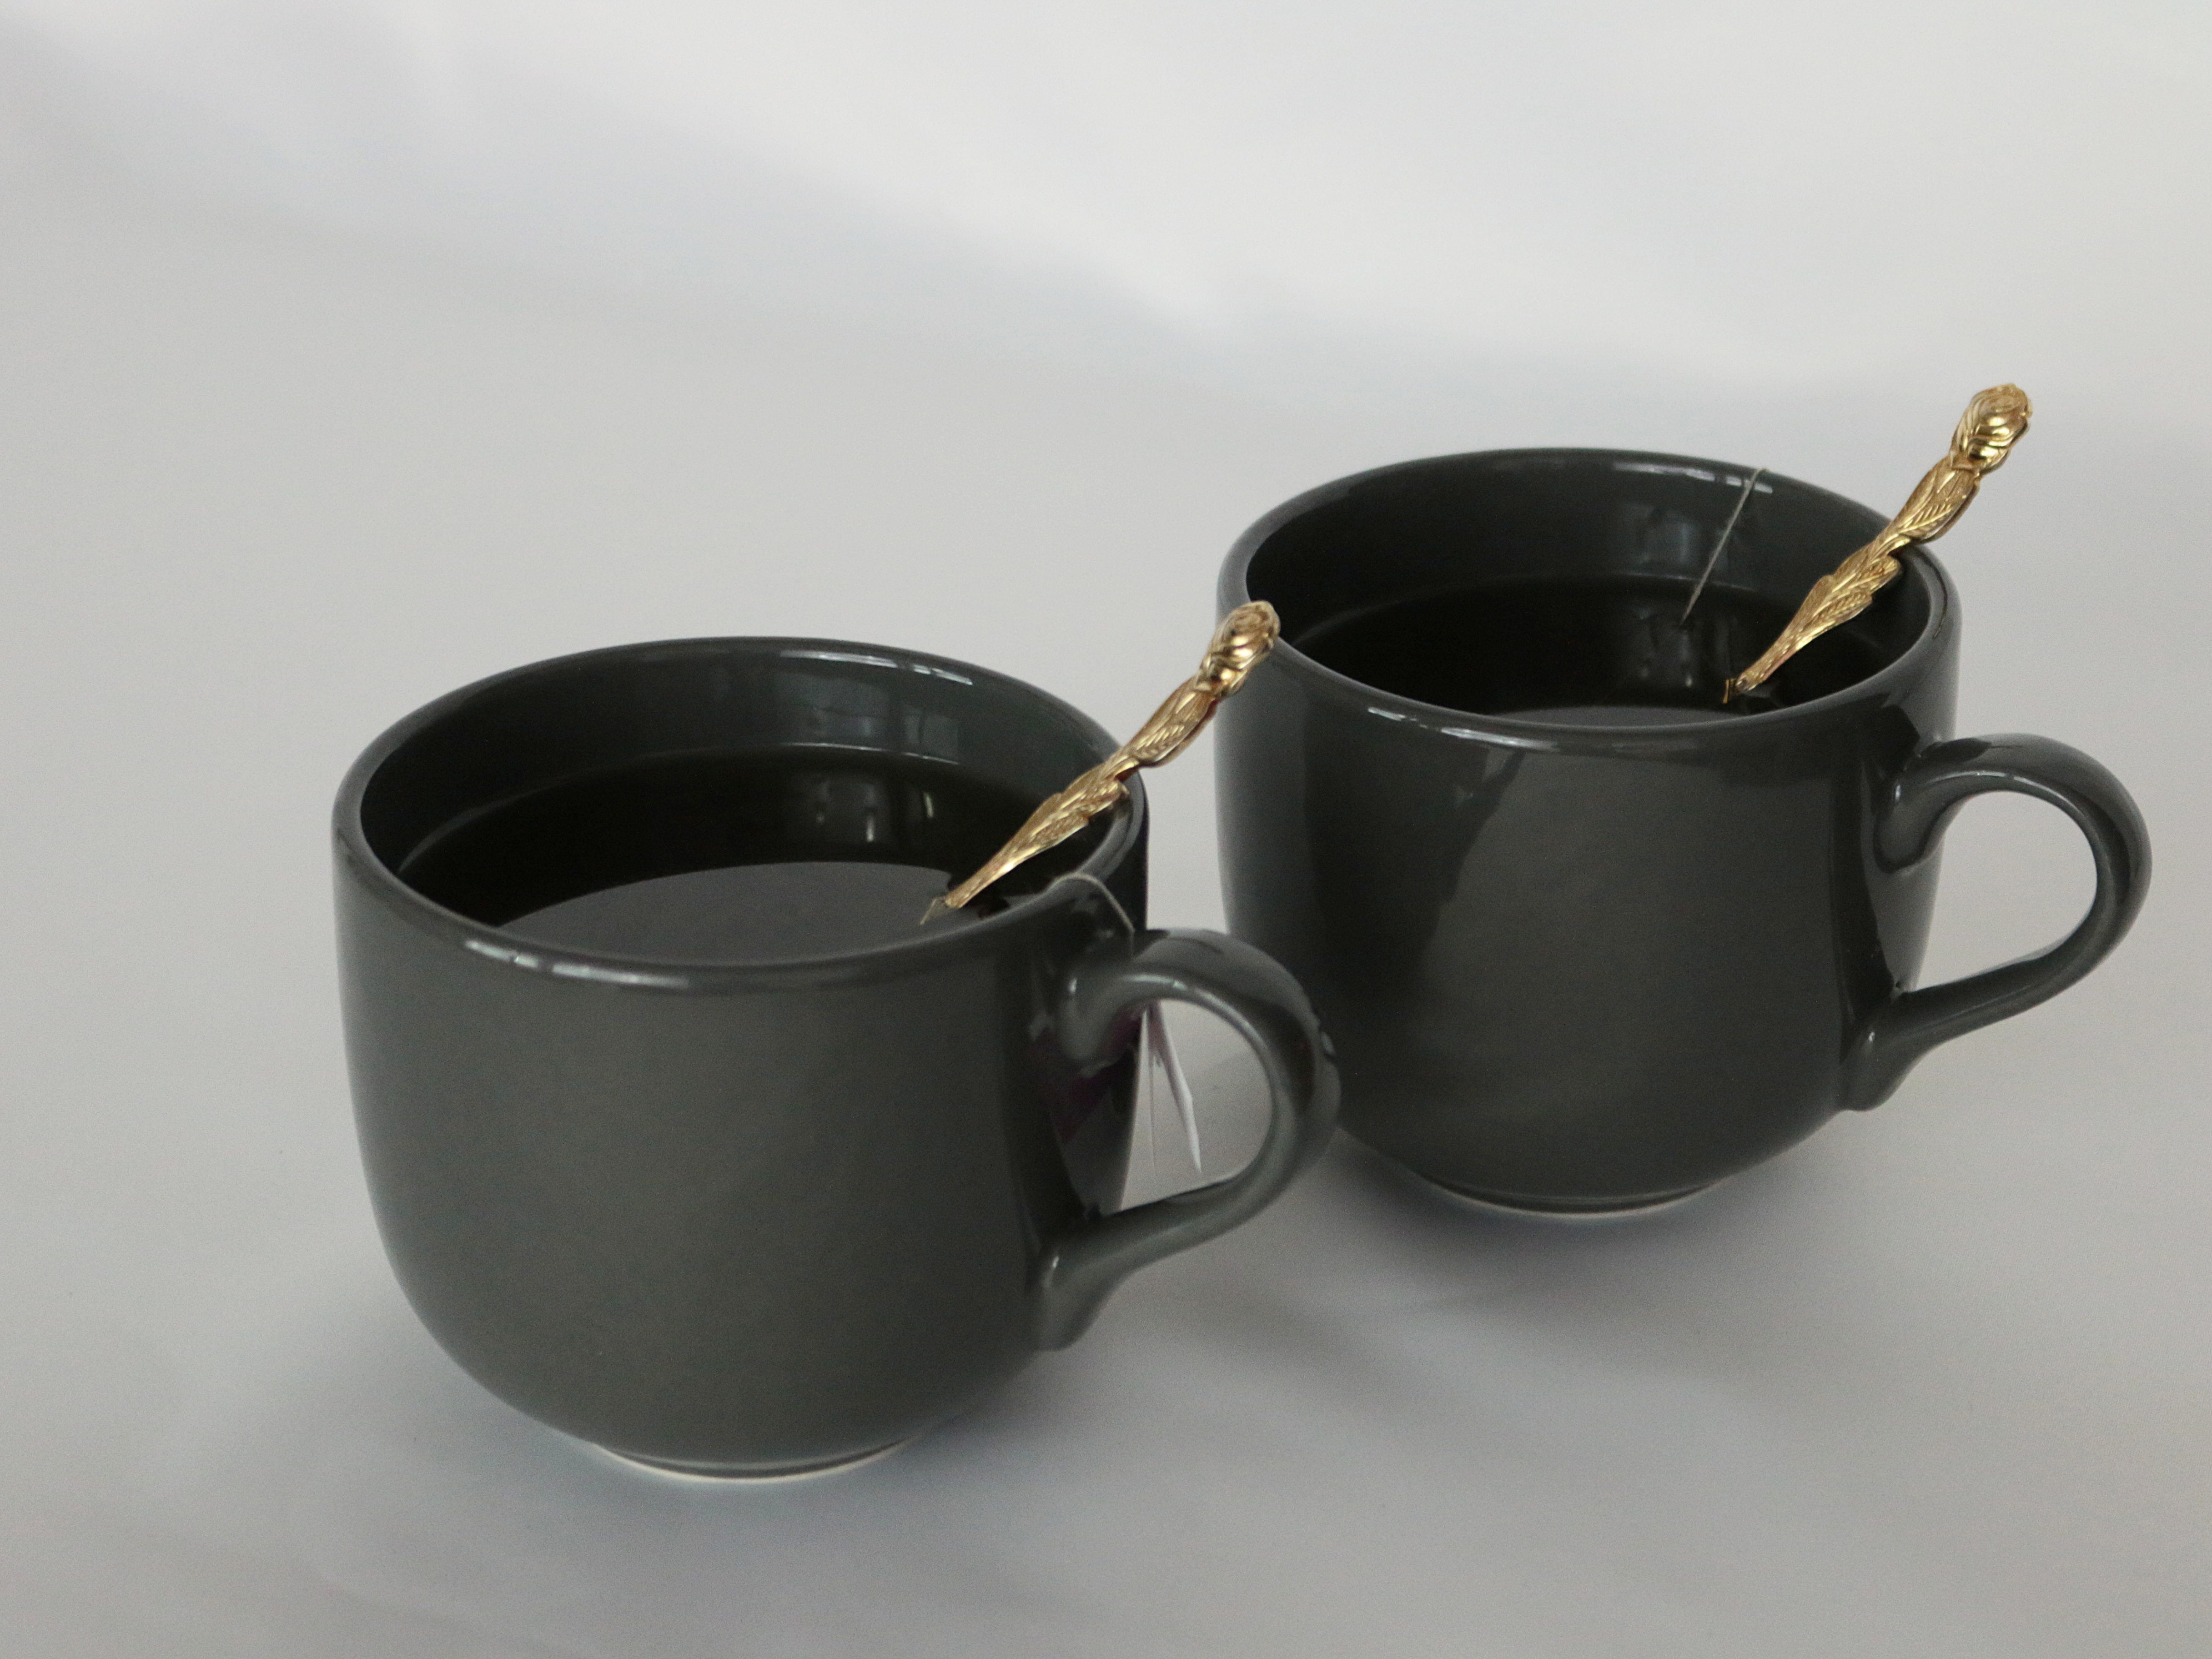
tea, cup, green, golden, ceramic, breakfast, coffee cup, cups, green tea, coffee spoon, cookware and bakeware